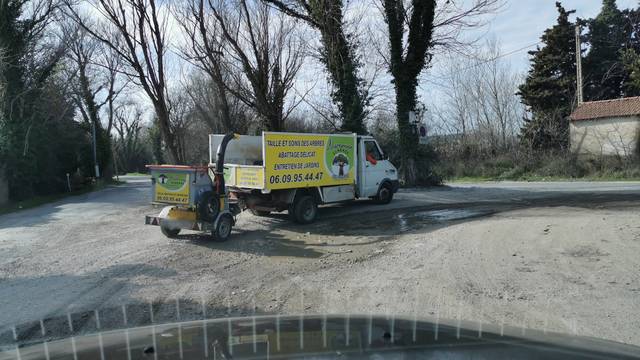
Region: France
Coordinates: 43.194, 2.993